Intel 8255

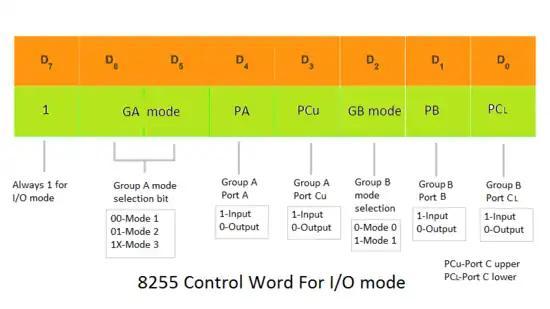
I/O Control Word Format

For example, if port B and upper port C have to be initialized as input ports and lower port C and port A as output ports (all in mode 0):